Shore Temple

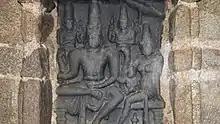
Somaskanda Panel with Shiva, Uma and their son Skanda

All the three Temples of the Shore Temple complex are built on the same platform. Viewed from the northern end, the temples appear to be a replica of the Dharmaraja Ratha. The main Shore Temple, which faces east so that the sun rays shine on the main deity of Shiva Linga in the shrine, is a five-storied structural Hindu temple rather than rock-cut as are the other monuments at the site. Built with sculpted granite stones hauled from a nearby quarry, it is the earliest important structural temple in South India. Its pyramidal structure is high and sits on a square platform. There is a small temple in front which was the original porch. It is made out of finely cut local granite.